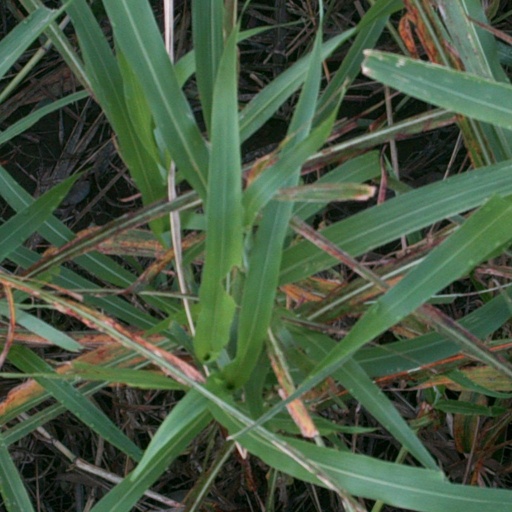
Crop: sorghum